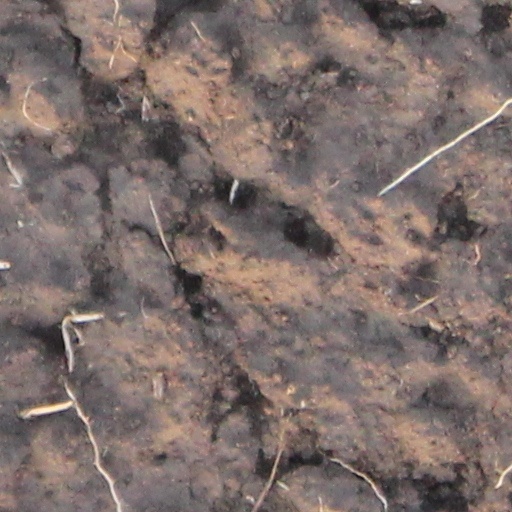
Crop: wheat